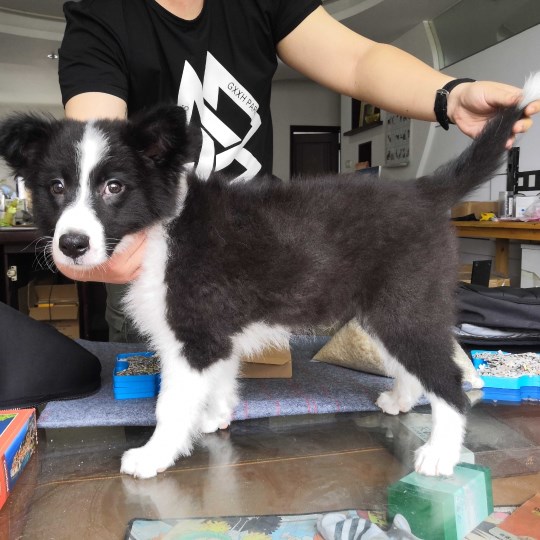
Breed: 2594-n000109-Border_collie